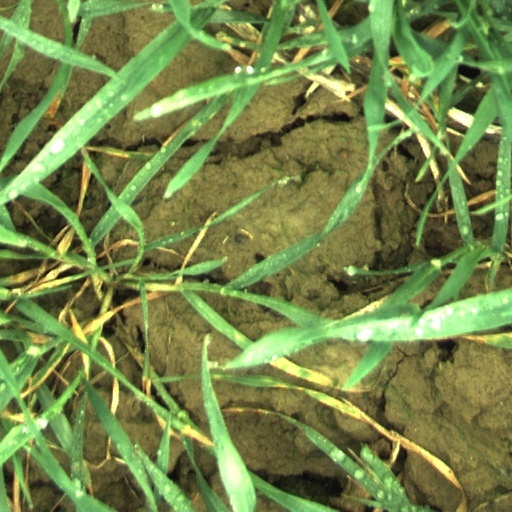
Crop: wheat